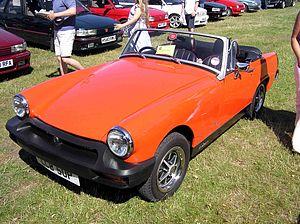
La MG Midget était un petit roadster construit de 1961 à 1979. La dénomination Midget fut utilisée sur d'autres modèles MG d'avant guerre, comme la Type M.